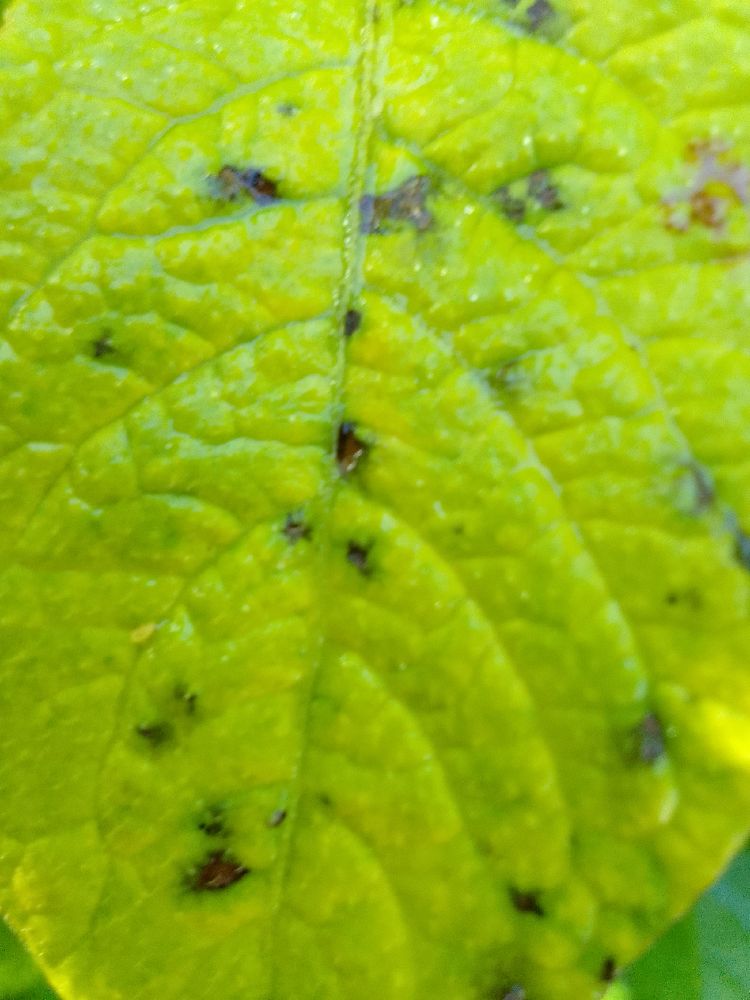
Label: Early blight